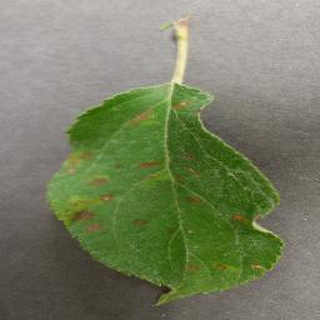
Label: apple_cedar_apple_rust